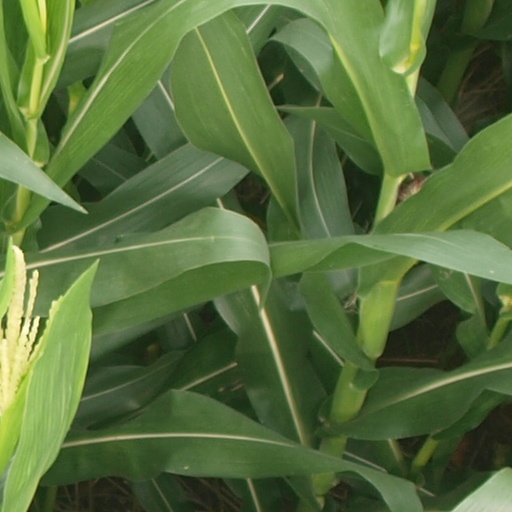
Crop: maize; corn